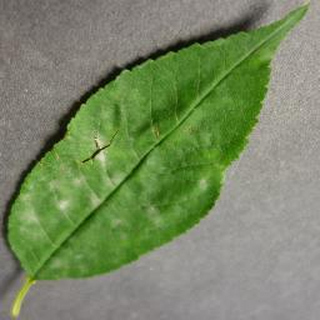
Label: cherry_powdery_mildew